Elderly Instruments

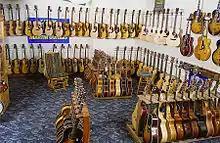
A section of the Elderly showroom offering acoustic and archtop electric guitars

In 2007, Elderly sold more than 16,000 instruments. The company is a dealer of Martin guitars, as well as other mainstream brands such as Guild and Fender. It sells used Gibson instruments, but not new models as a result of the Gibson lawsuit. Although the bulk of its business comes from guitar sales, the company carries a range of other instruments, such as banjos, ukuleles, mandolins, accordions, concertinas, bouzoukis, sitars, musical saws, and African thumb pianos. Some of the rarer instruments are purchased as collectibles. Elderly is an exclusive retailer of "LunchBox-A-LeLes", ukuleles made from various tin lunch box designs. The journal "Bluegrass Unlimited" has noted Elderly Instruments for carrying "elite" brands of instruments, such as Paul Duff mandolins, Huss & Dalton acoustic guitars, Stelling banjos, and Nash electric guitars. Elderly was once one of only two American retailers for Apitius Mandolins, now only sold directly. As part of its consignment business, Elderly sells "collections" of instruments that sometimes have rich histories. In September 2006, it placed the Dopyera family's personal collection of resonator instruments up for sale, including some of the Dobro and National brands. The Dopyera family was responsible for founding those companies and innovating the resonator instrument trade.